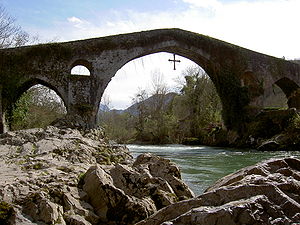
Spaniens historie / Middelalderen / Den Kristne Generobring
Den Romerske Bro i Cangas de Onis med Sejrskorset
Artiklen Spaniens historie handler om Spaniens Historie gennem tiderne.